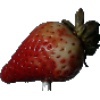
Label: Strawberry 1